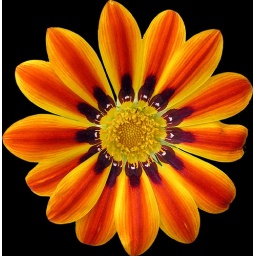
African flower in pot with black background done with Photoshop.